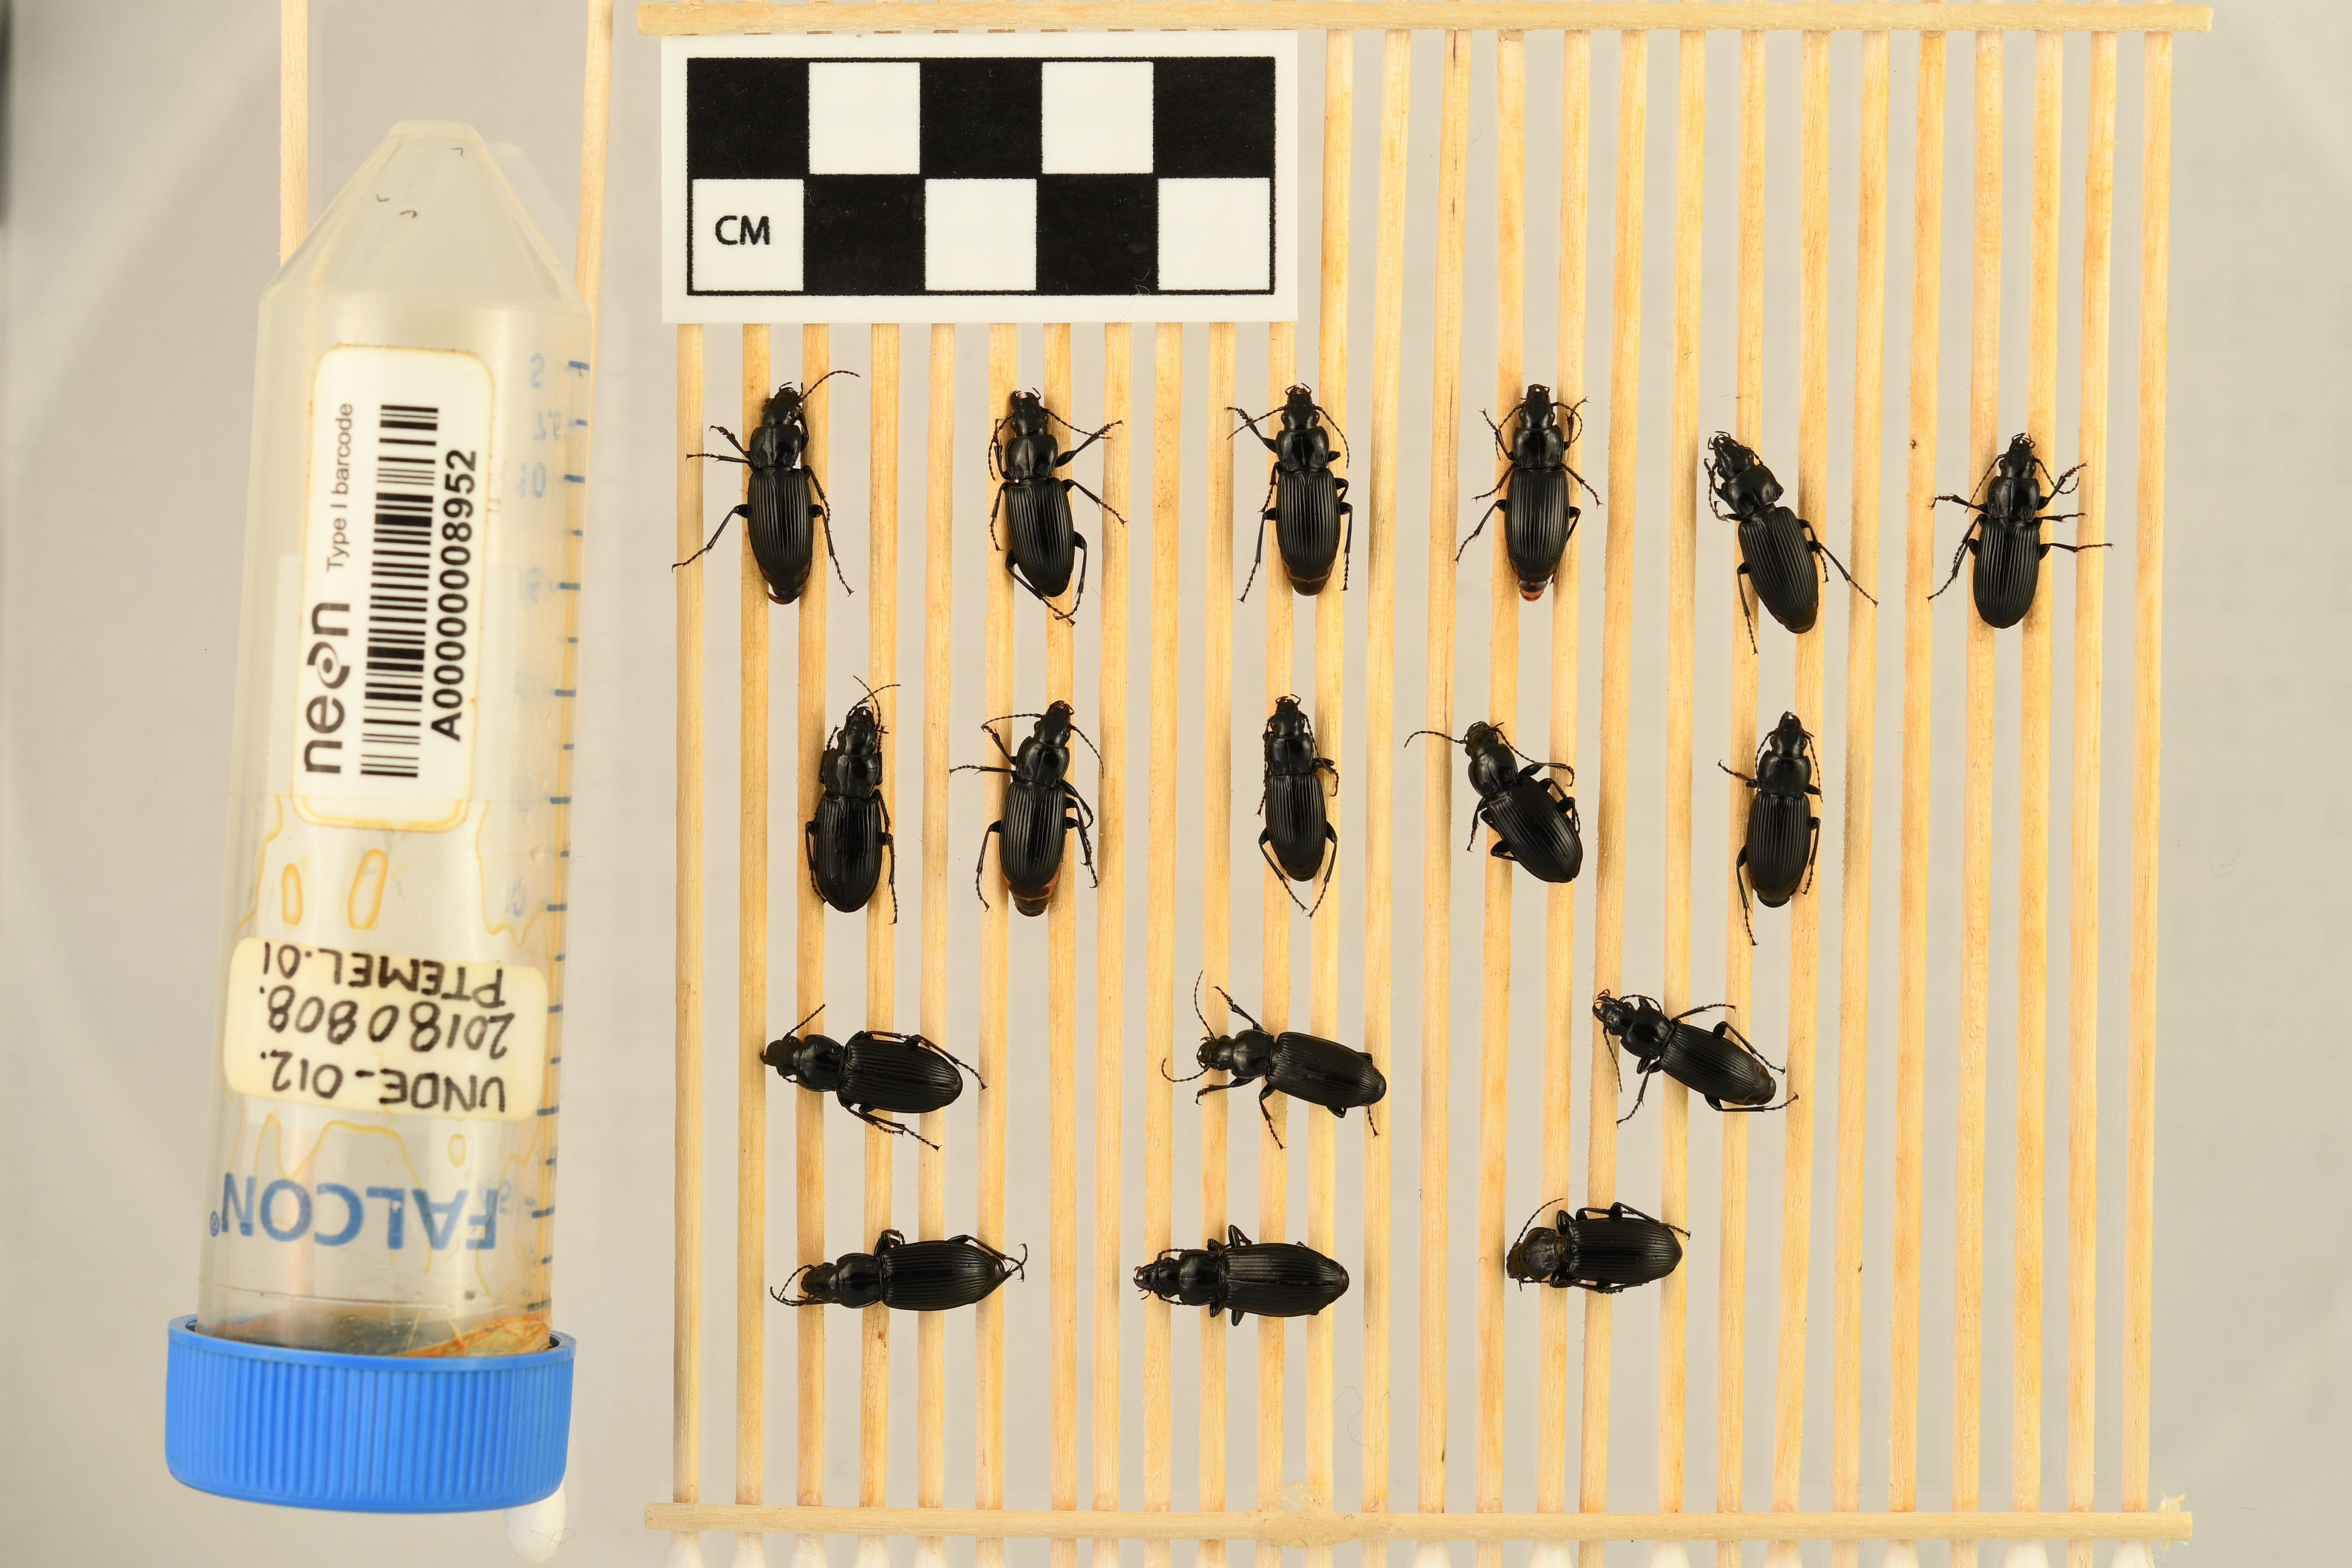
Pterostichus melanarius melanarius — University of Notre Dame Environmental Research Center NEON, plot UNDE_012. Beetle 1, ElytraLength: 0.9689 cm (lying flat: Yes)

Pterostichus melanarius melanarius — University of Notre Dame Environmental Research Center NEON, plot UNDE_012. Beetle 1, ElytraWidth: 0.4896 cm (lying flat: Yes)

Pterostichus melanarius melanarius — University of Notre Dame Environmental Research Center NEON, plot UNDE_012. Beetle 2, ElytraLength: 0.981 cm (lying flat: Yes)

Pterostichus melanarius melanarius — University of Notre Dame Environmental Research Center NEON, plot UNDE_012. Beetle 2, ElytraWidth: 0.5273 cm (lying flat: Yes)

Pterostichus melanarius melanarius — University of Notre Dame Environmental Research Center NEON, plot UNDE_012. Beetle 3, ElytraLength: 0.9568 cm (lying flat: Yes)

Pterostichus melanarius melanarius — University of Notre Dame Environmental Research Center NEON, plot UNDE_012. Beetle 3, ElytraWidth: 0.4893 cm (lying flat: Yes)

Pterostichus melanarius melanarius — University of Notre Dame Environmental Research Center NEON, plot UNDE_012. Beetle 4, ElytraLength: 0.9249 cm (lying flat: Yes)

Pterostichus melanarius melanarius — University of Notre Dame Environmental Research Center NEON, plot UNDE_012. Beetle 4, ElytraWidth: 0.4891 cm (lying flat: Yes)

Pterostichus melanarius melanarius — University of Notre Dame Environmental Research Center NEON, plot UNDE_012. Beetle 5, ElytraLength: 0.963 cm (lying flat: Yes)

Pterostichus melanarius melanarius — University of Notre Dame Environmental Research Center NEON, plot UNDE_012. Beetle 5, ElytraWidth: 0.5268 cm (lying flat: Yes)

Pterostichus melanarius melanarius — University of Notre Dame Environmental Research Center NEON, plot UNDE_012. Beetle 6, ElytraLength: 0.9438 cm (lying flat: Yes)

Pterostichus melanarius melanarius — University of Notre Dame Environmental Research Center NEON, plot UNDE_012. Beetle 6, ElytraWidth: 0.5042 cm (lying flat: Yes)

Pterostichus melanarius melanarius — University of Notre Dame Environmental Research Center NEON, plot UNDE_012. Beetle 7, ElytraLength: 1.0 cm (lying flat: Yes)

Pterostichus melanarius melanarius — University of Notre Dame Environmental Research Center NEON, plot UNDE_012. Beetle 7, ElytraWidth: 0.5222 cm (lying flat: Yes)

Pterostichus melanarius melanarius — University of Notre Dame Environmental Research Center NEON, plot UNDE_012. Beetle 8, ElytraLength: 0.9843 cm (lying flat: Yes)

Pterostichus melanarius melanarius — University of Notre Dame Environmental Research Center NEON, plot UNDE_012. Beetle 8, ElytraWidth: 0.5138 cm (lying flat: Yes)

Pterostichus melanarius melanarius — University of Notre Dame Environmental Research Center NEON, plot UNDE_012. Beetle 9, ElytraLength: 0.9054 cm (lying flat: Yes)

Pterostichus melanarius melanarius — University of Notre Dame Environmental Research Center NEON, plot UNDE_012. Beetle 9, ElytraWidth: 0.4685 cm (lying flat: Yes)

Pterostichus melanarius melanarius — University of Notre Dame Environmental Research Center NEON, plot UNDE_012. Beetle 10, ElytraLength: 0.9696 cm (lying flat: Yes)

Pterostichus melanarius melanarius — University of Notre Dame Environmental Research Center NEON, plot UNDE_012. Beetle 10, ElytraWidth: 0.4675 cm (lying flat: Yes)

Pterostichus melanarius melanarius — University of Notre Dame Environmental Research Center NEON, plot UNDE_012. Beetle 11, ElytraLength: 0.9045 cm (lying flat: Yes)

Pterostichus melanarius melanarius — University of Notre Dame Environmental Research Center NEON, plot UNDE_012. Beetle 11, ElytraWidth: 0.4911 cm (lying flat: Yes)

Pterostichus melanarius melanarius — University of Notre Dame Environmental Research Center NEON, plot UNDE_012. Beetle 12, ElytraLength: 1.026 cm (lying flat: Yes)

Pterostichus melanarius melanarius — University of Notre Dame Environmental Research Center NEON, plot UNDE_012. Beetle 12, ElytraWidth: 0.5329 cm (lying flat: Yes)

Pterostichus melanarius melanarius — University of Notre Dame Environmental Research Center NEON, plot UNDE_012. Beetle 13, ElytraLength: 0.9728 cm (lying flat: Yes)

Pterostichus melanarius melanarius — University of Notre Dame Environmental Research Center NEON, plot UNDE_012. Beetle 13, ElytraWidth: 0.4915 cm (lying flat: Yes)

Pterostichus melanarius melanarius — University of Notre Dame Environmental Research Center NEON, plot UNDE_012. Beetle 14, ElytraLength: 0.8604 cm (lying flat: Yes)

Pterostichus melanarius melanarius — University of Notre Dame Environmental Research Center NEON, plot UNDE_012. Beetle 14, ElytraWidth: 0.4425 cm (lying flat: Yes)

Pterostichus melanarius melanarius — University of Notre Dame Environmental Research Center NEON, plot UNDE_012. Beetle 15, ElytraLength: 0.9906 cm (lying flat: Yes)

Pterostichus melanarius melanarius — University of Notre Dame Environmental Research Center NEON, plot UNDE_012. Beetle 15, ElytraWidth: 0.5109 cm (lying flat: Yes)

Pterostichus melanarius melanarius — University of Notre Dame Environmental Research Center NEON, plot UNDE_012. Beetle 16, ElytraLength: 1.044 cm (lying flat: Yes)

Pterostichus melanarius melanarius — University of Notre Dame Environmental Research Center NEON, plot UNDE_012. Beetle 16, ElytraWidth: 0.5331 cm (lying flat: Yes)

Pterostichus melanarius melanarius — University of Notre Dame Environmental Research Center NEON, plot UNDE_012. Beetle 17, ElytraLength: 0.9901 cm (lying flat: Yes)

Pterostichus melanarius melanarius — University of Notre Dame Environmental Research Center NEON, plot UNDE_012. Beetle 17, ElytraWidth: 0.5119 cm (lying flat: Yes)